Duchy of Carniola

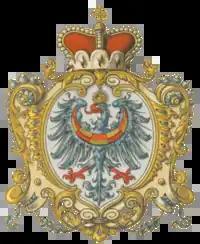
The coat of arms of the Carniolan crown land with archducal hat, as drawn by Hugo Gerard Ströhl (1851–1919)

According to the topography "The Glory of the Duchy of Carniola" written by the scholar Johann Weikhard von Valvasor (1641–1693), the territory was traditionally divided into three sub-regions: